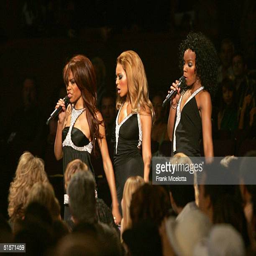
rhythm and blues artist performs onstage at awards